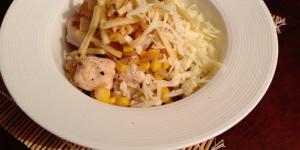
mazorca desgranada con pollo